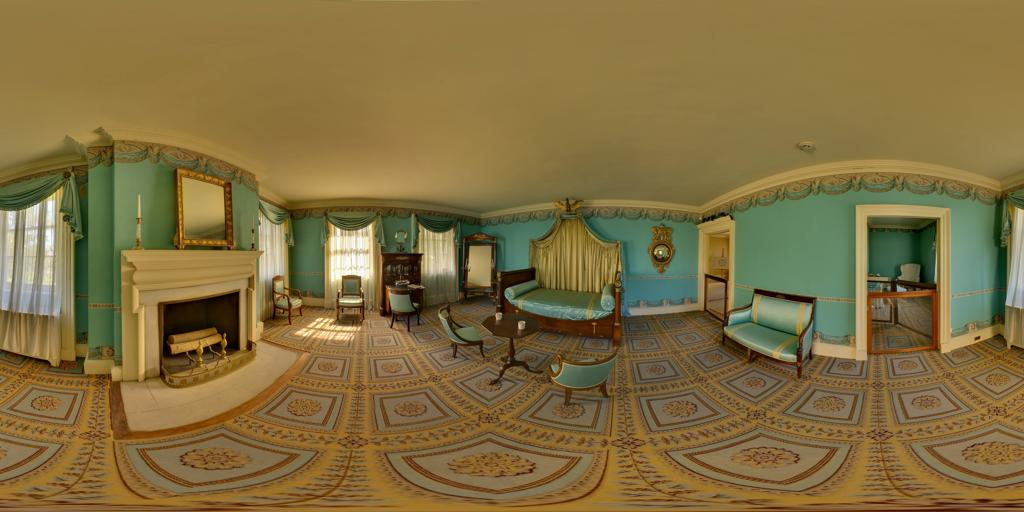
Referred object: the painting above the fireplace

Referred object: the small round table opposite the bed